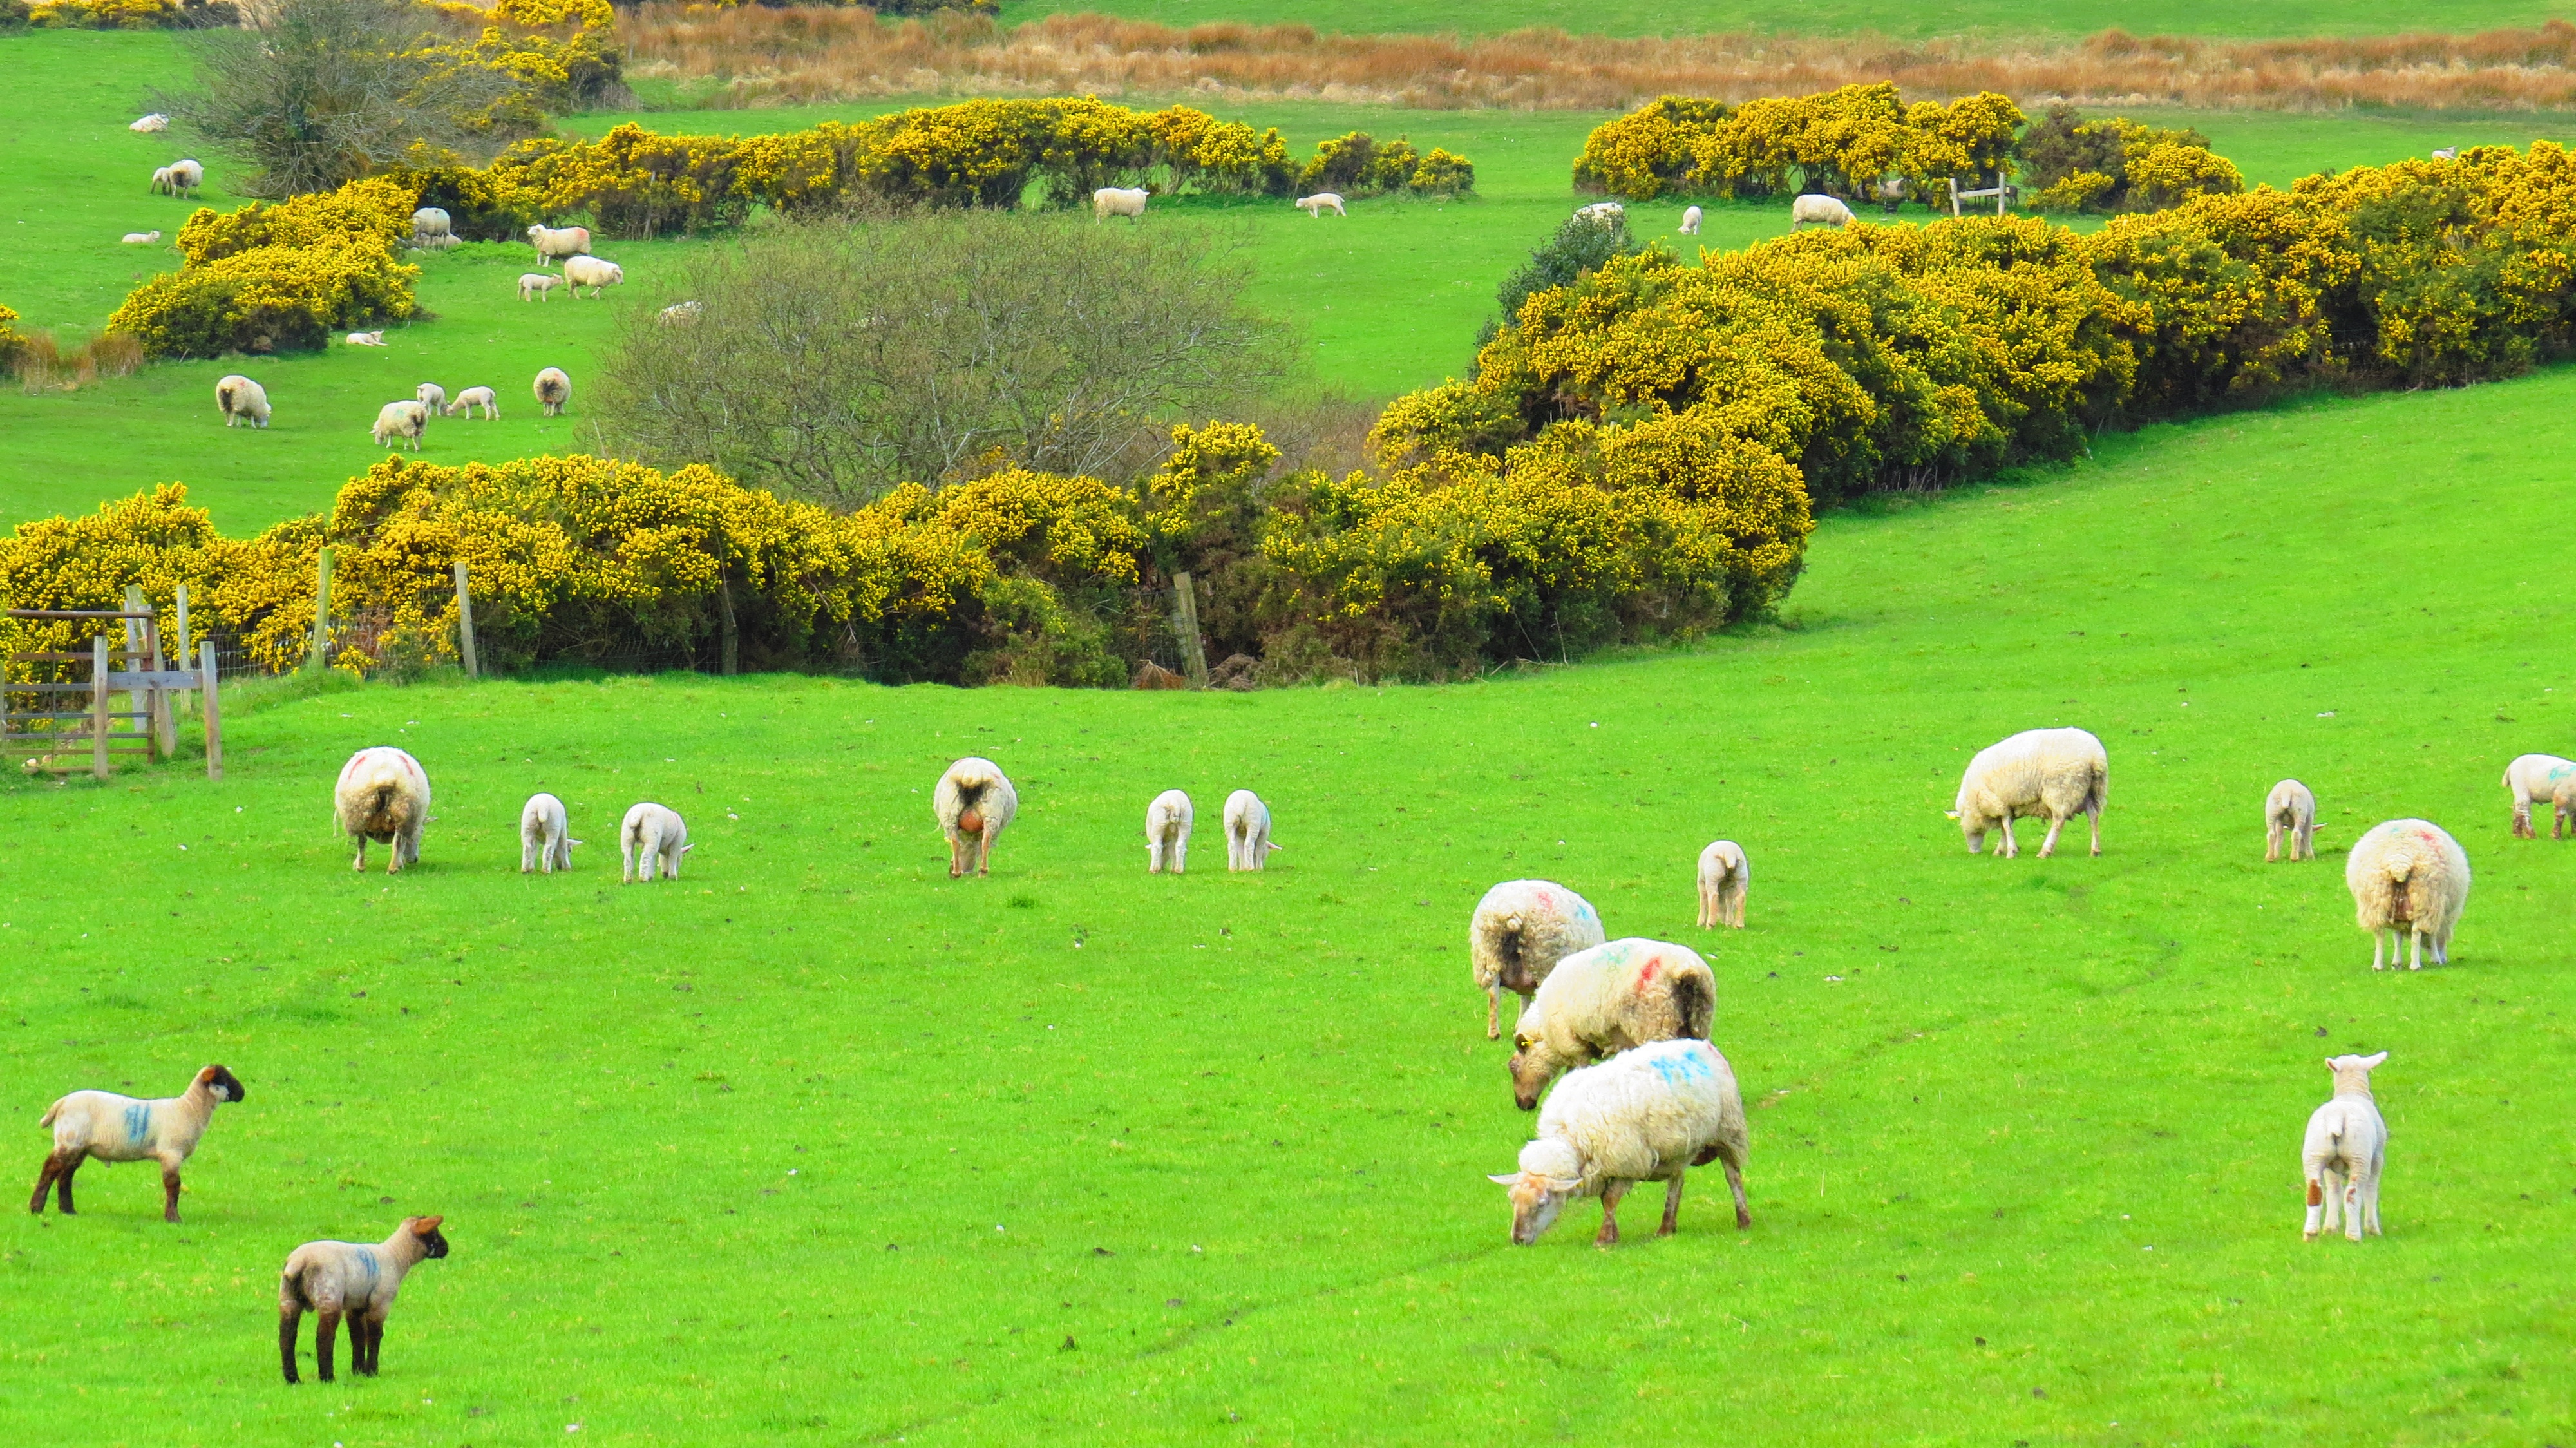
landscape, nature, grass, field, farm, lawn, meadow, prairie, green, herd, pasture, grazing, sheep, agriculture, fauna, plain, grassland, plateau, sheeps, ireland, habitat, rural area